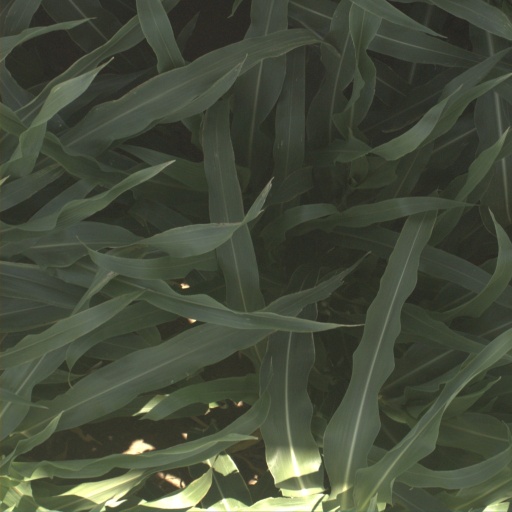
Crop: sorghum